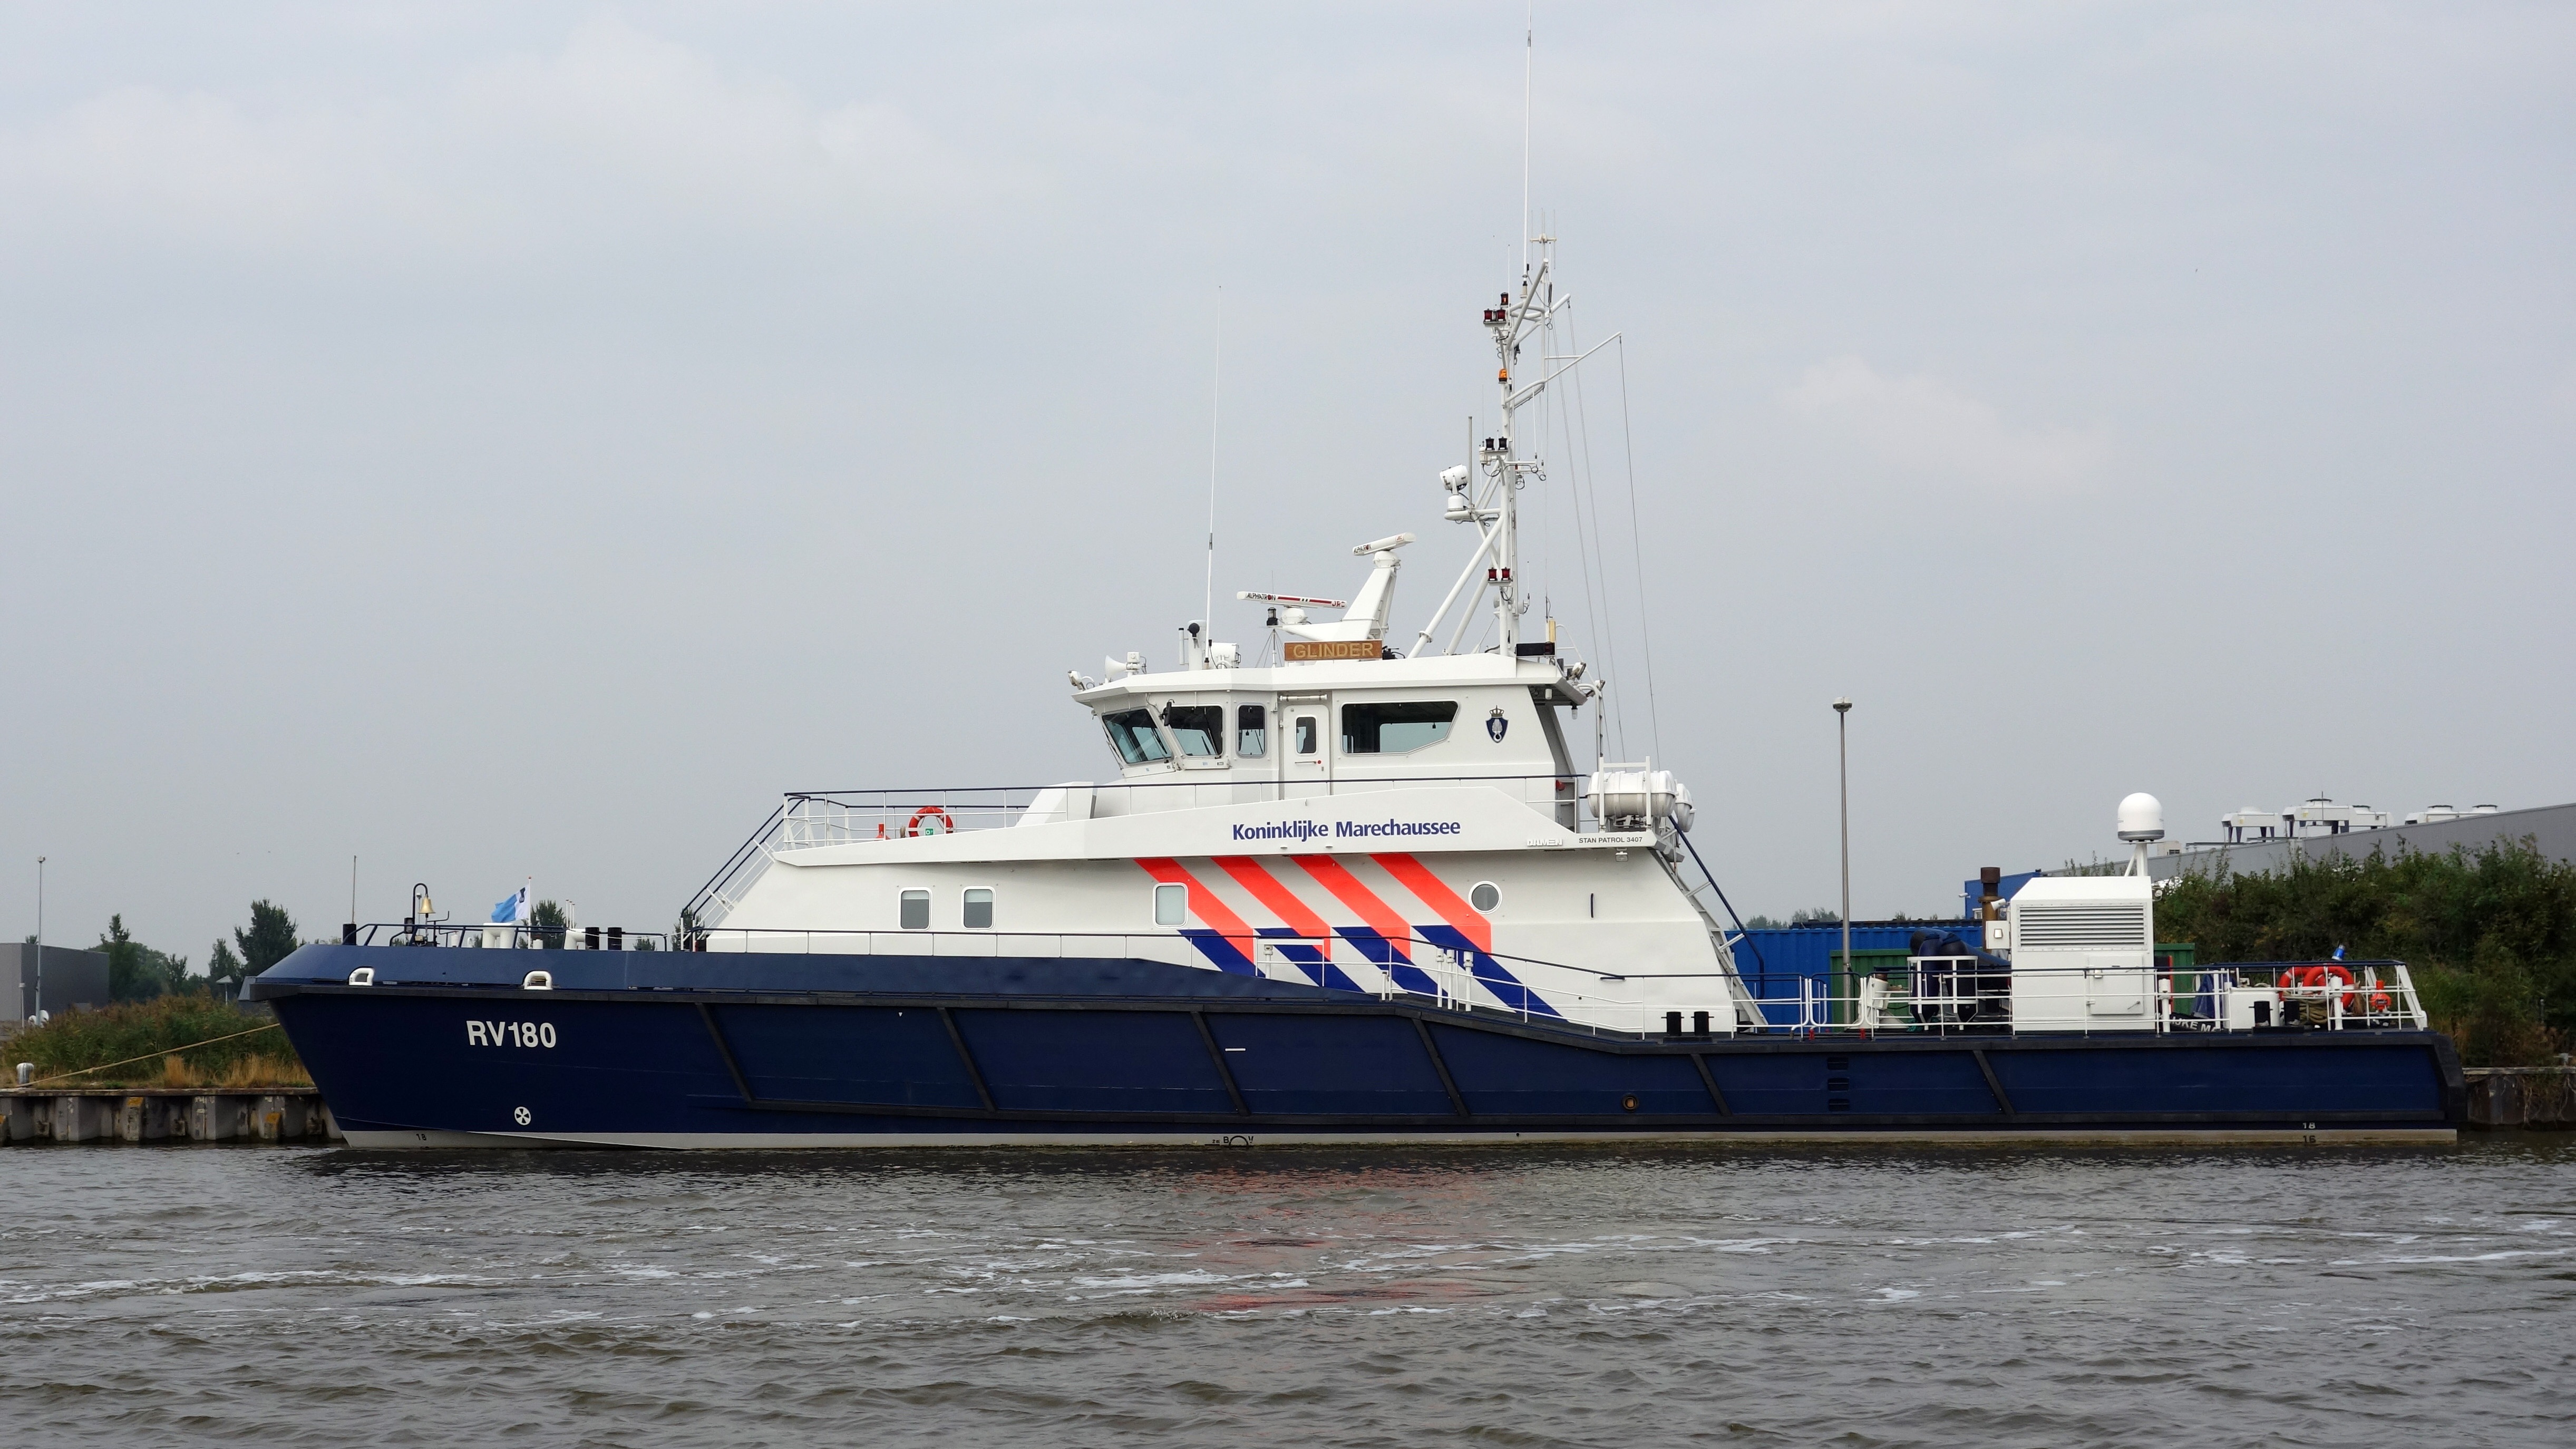
sea, coast, boat, ship, vehicle, harbor, ferry, boating, channel, tugboat, watercraft, trooper, fishing vessel, motor ship, passenger ship, freight transport, pilot boat, fishing trawler, patrol boat, research vessel, anchor handling tug supply vessel, platform supply vessel